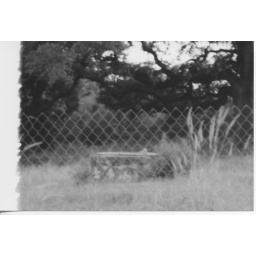
old water well by my house